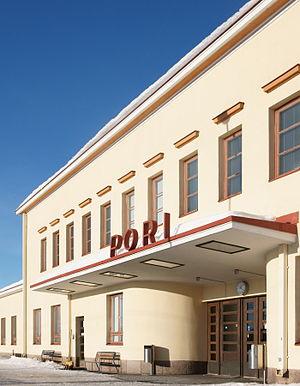
La gare de Pori est une gare ferroviaire finlandaise située à Pori.